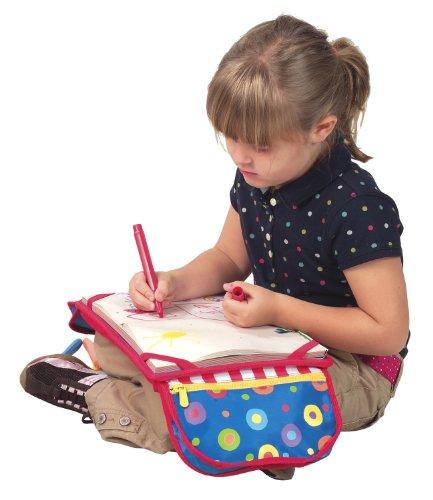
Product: Alex Desk to Go Kids Art Supplies
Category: Toys & Games | Arts & Crafts | Drawing & Painting Supplies
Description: Art activities encourage a child's imagination and learning development.
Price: $12.39
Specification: ProductDimensions:13x1.8x10.2inches|ItemWeight:11.7ounces|ShippingWeight:12.8ounces(Viewshippingratesandpolicies)|DomesticShipping:ItemcanbeshippedwithinU.S.|InternationalShipping:ThisitemcanbeshippedtoselectcountriesoutsideoftheU.S.LearnMore|ASIN:B000GCNDOM|Itemmodelnumber:507-1|Manufacturerrecommendedage:36months-8years